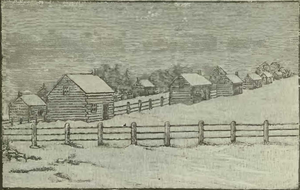
Peter Jones est un pasteur méthodiste Ojibwé, interprète et écrivain de Burlington Heights, Haut Canada. Son nom Ojibwé est Kahkewāquonāby, ce qui signifie « Plumes agitées ». En Mohawk, son nom était Desagondensta, que l'on peut traduire par « il garde le peuple debout ». Dans sa jeunesse, il est à la tête d'une bande du Mississaugas qui sement la zizanie sur le territoire. En tant que prêcheur et chef, il joue un rôle politique, permettant de faire vivre son peuple en cohabitation avec les Européens.